Mount Nygren

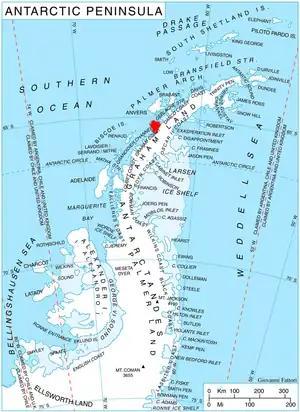
Location of Kyiv Peninsula in Graham Land, Antarctic Peninsula.

Mount Nygren is an outstanding pointed mountain, bearing the aspect of a stark rock nunatak of pyramidal shape, which rises sharply above the middle of Hotine Glacier on Kyiv Peninsula in western Graham Land, Antarctica.